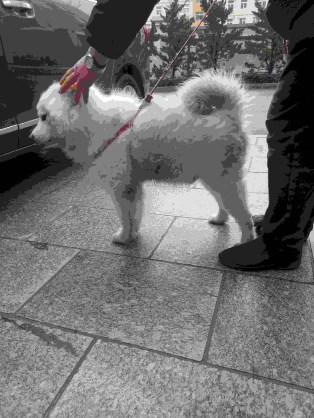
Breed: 2192-n000088-Samoyed